Lillian Trimble Bradley

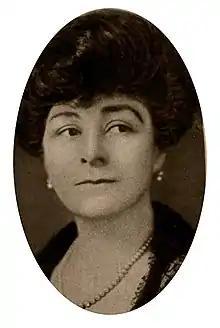

Lillian Trimble Bradley (1875 – 1959) was an American theatrical director and playwright, considered the first female director on Broadway. After attending schools in Paris in her youth, Bradley went to study at the Moscow Art Theatre, where she directed four student productions for Constantin Stanislavski's group. By the time she finished her studies she had written two plays and had ambitions to move back to the United States to become a stage director. Once there, Bradley met producer George Broadhurst and her career of 41 years was launched.